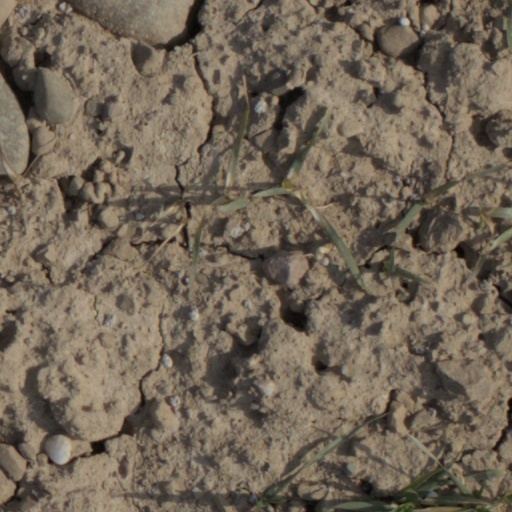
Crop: wheat